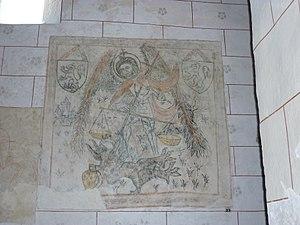
Oeuvre du XVie Siècle (entre 1460 et 1470) découvert dans les années 1950 et classé aux Monuments Historiques en 1995.
Ris est une commune française, située dans le département du Puy-de-Dôme en région Auvergne-Rhône-Alpes.